Bernard J. Leddy

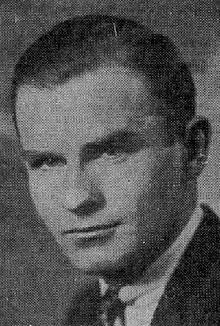
"Young Democrats to Hold Convention in St. Albans". "Burlington Free Press" (Burlington, VT), August 23, 1940.

Bernard Joseph Leddy (March 18, 1910 – January 9, 1972) was a United States district judge of the United States District Court for the District of Vermont.